Logan Tabernacle

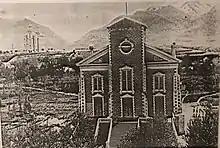
Logan tabernacle in 1881, note absence of tower finial and original exterior staircases leading directly to the main level assembly hall. These were later enclosed in the renovated west entrance.

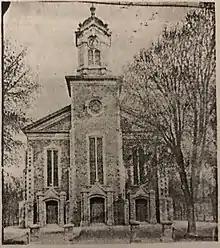
Logan tabernacle west front from Main Street in 1916 with renovated entrance and completed tower.

The foundation of the tabernacle was begun in 1864. The building took twenty-seven years to complete. During that time, work was delayed twice. In 1873, the building work resumed and the size was enlarged from 60'/106' to 65'/130'. The second delay came in 1877 after workers had completed the exterior walls. Workers moved from the tabernacle to finish the nearby Logan Temple. Work soon resumed with the main assembly hall being finished in 1881; the completed building was dedicated in 1891 by LDS Church president Wilford Woodruff.